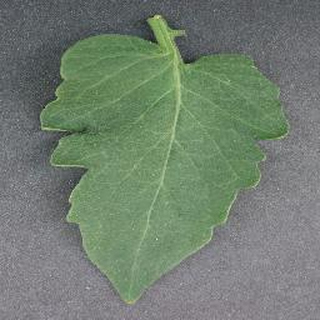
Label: healthy_tomato